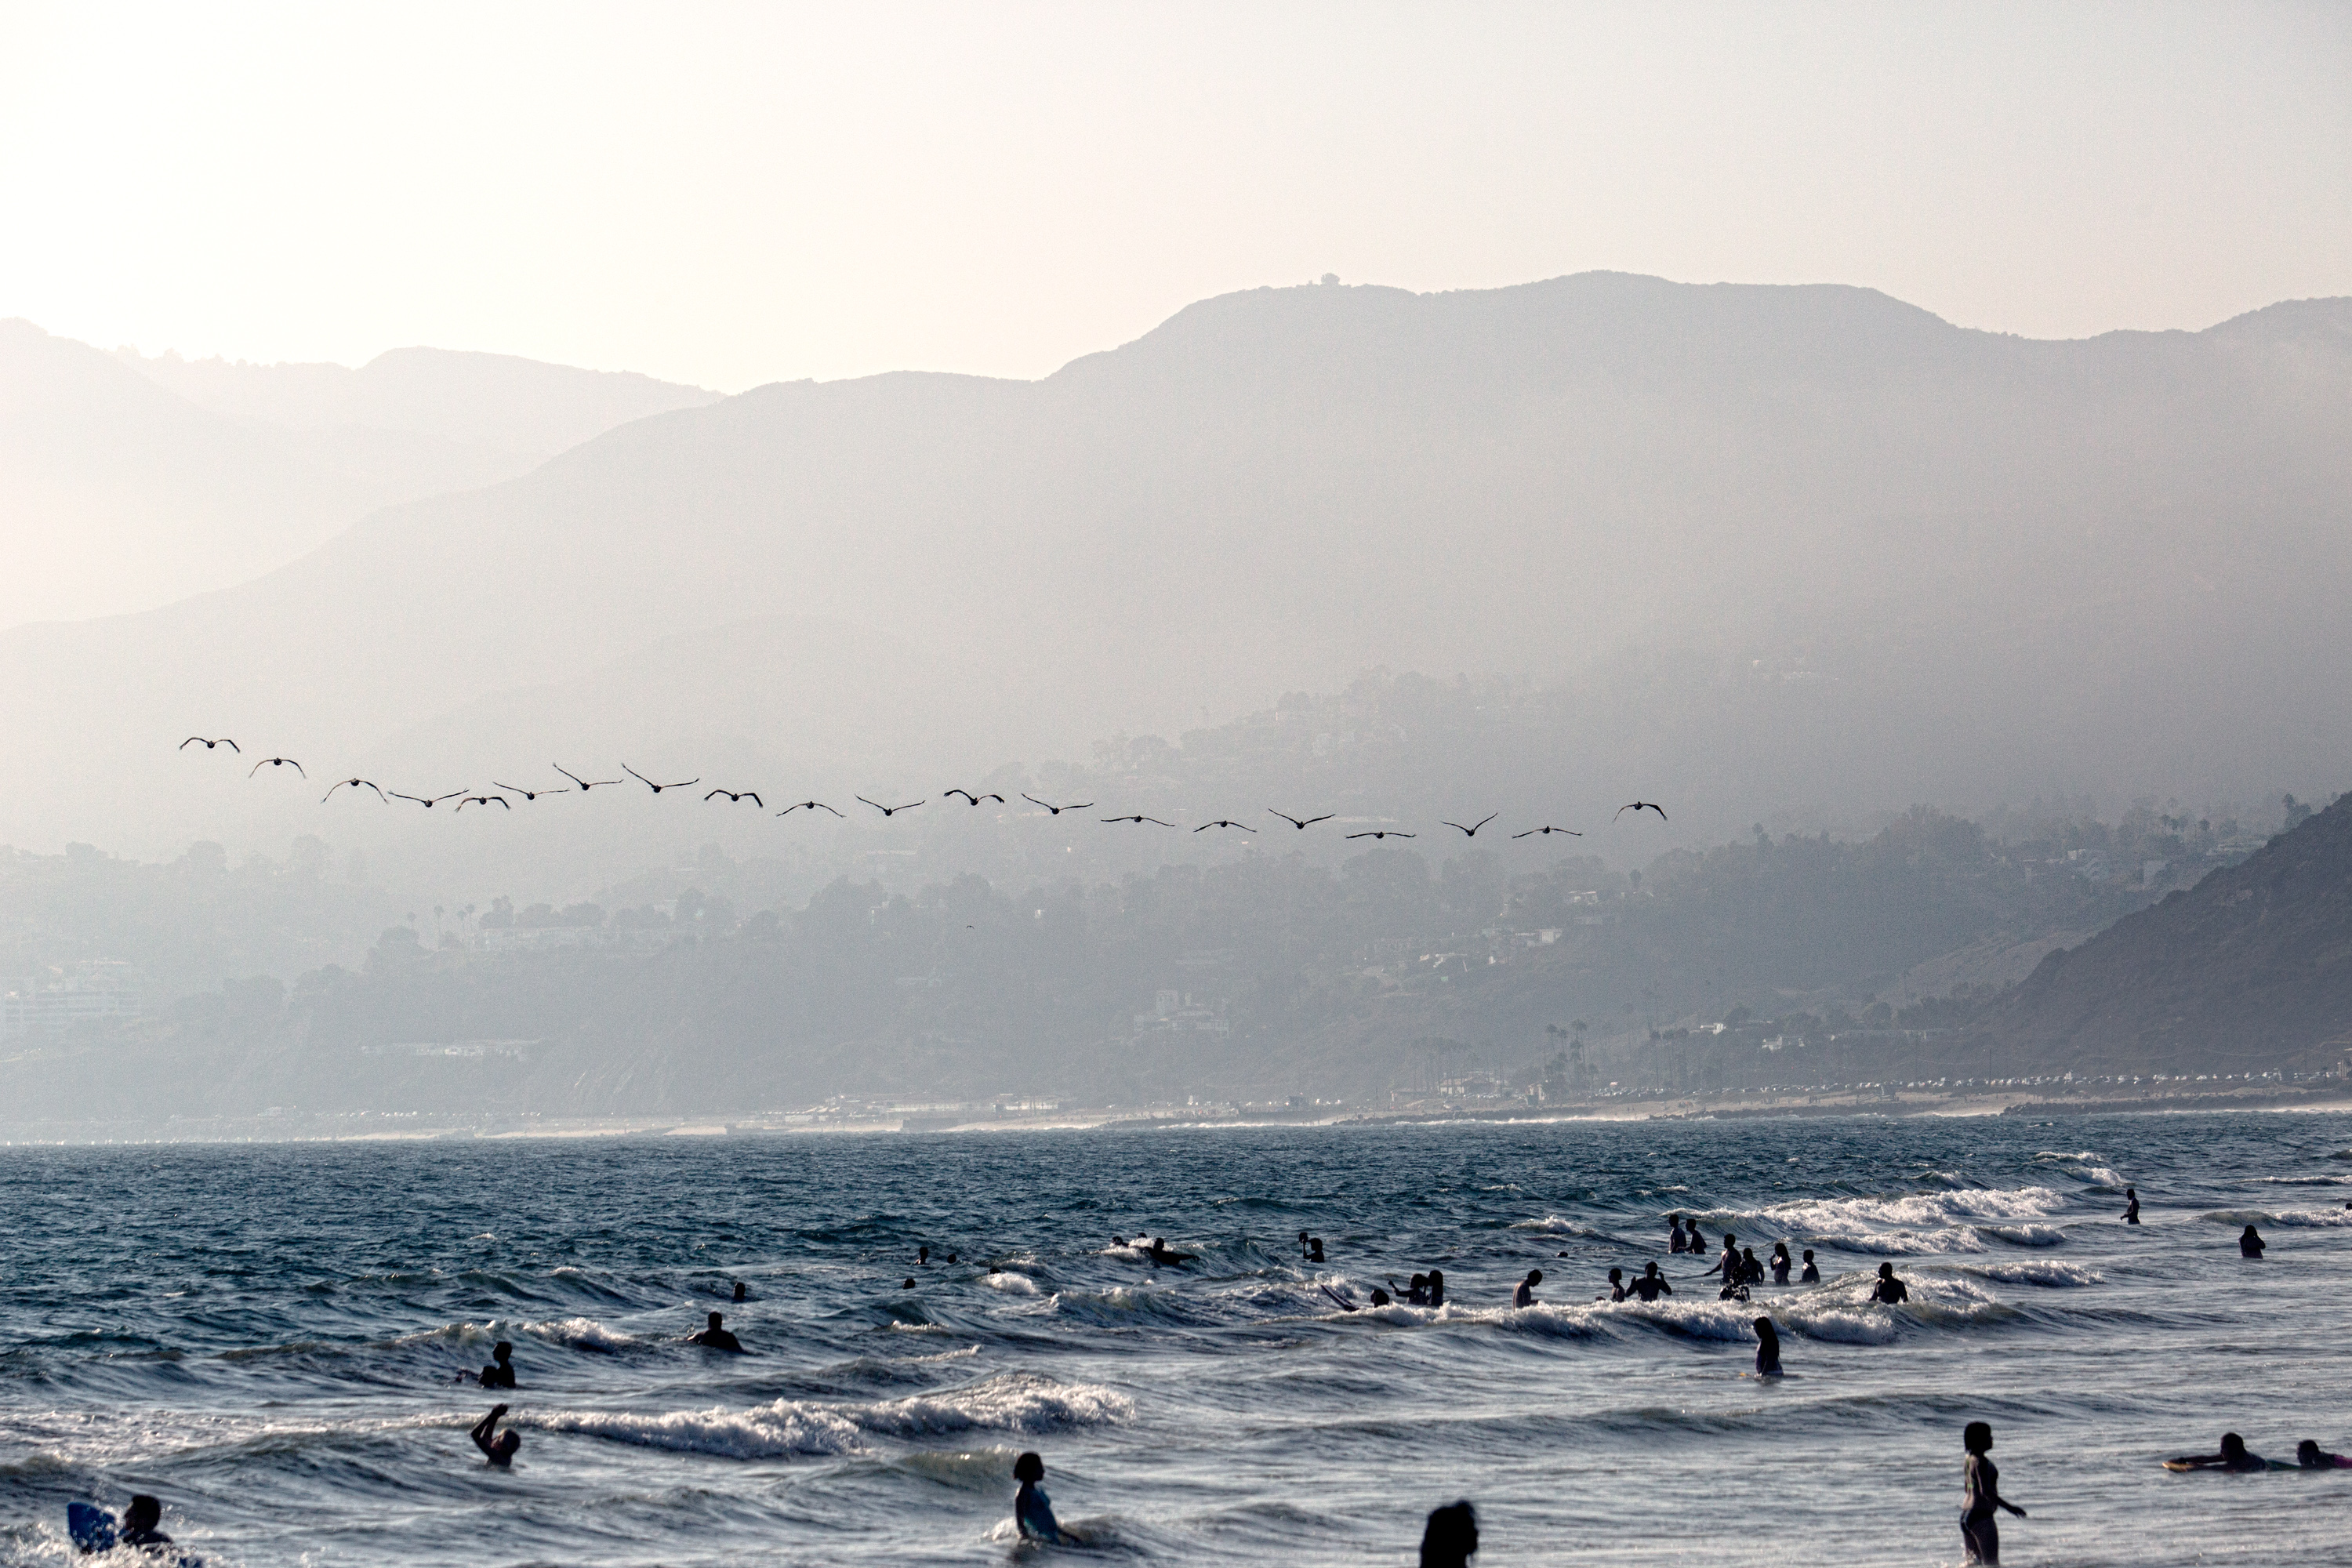
beach, sea, coast, water, ocean, horizon, mountain, snow, winter, cloud, people, mist, morning, shore, wave, lake, summer, weather, bay, arctic, swimming, body of water, birds, waves, fun, seagulls, atmospheric phenomenon